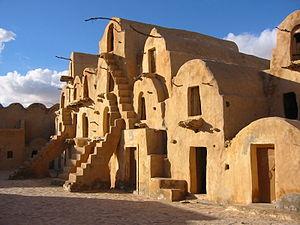
Ksar Ouled Sultane, près de Tataouine, Tunisie
Ksar Ouled Soltane est un ksar de Tunisie situé dans le gouvernorat de Tataouine.
Shmi Skywalker est un personnage de la saga cinématographique Star Wars. Esclave du ferrailleur Watto sur la planète Tatooine, Shmi est également la mère d'Anakin Skywalker. Elle consent à se séparer de son fils pour qu'il devienne un puissant Jedi. Capturée par des hommes des sables, elle est torturée et battue à mort. Son décès provoque un fort traumatisme sur Anakin. Il s'agit de la première étape du chemin qui le conduira à devenir le maléfique et cruel Sith connu sous le nom de Dark Vador.
Un ksar, ou ighrem, au pluriel respectivement ksour, et igherman, est un village fortifié nord-africain que l'on trouve en Afrique du Nord.
Tatooine est une planète-désert de l’univers de fiction Star Wars. Située dans la Bordure extérieure, cette planète orbite autour des étoiles Tatooine I et II. Il s'agit du monde d'origine de la famille Skywalker.